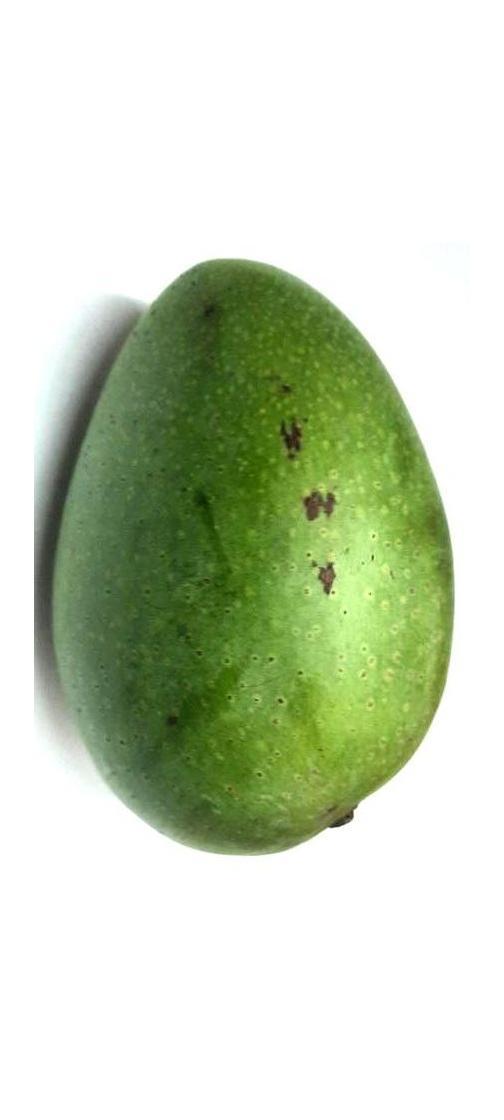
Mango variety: Ashshina Zhinuk